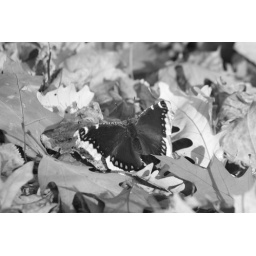
moring cloak butterfly in fall leaves the black an white just is so natural with this photo